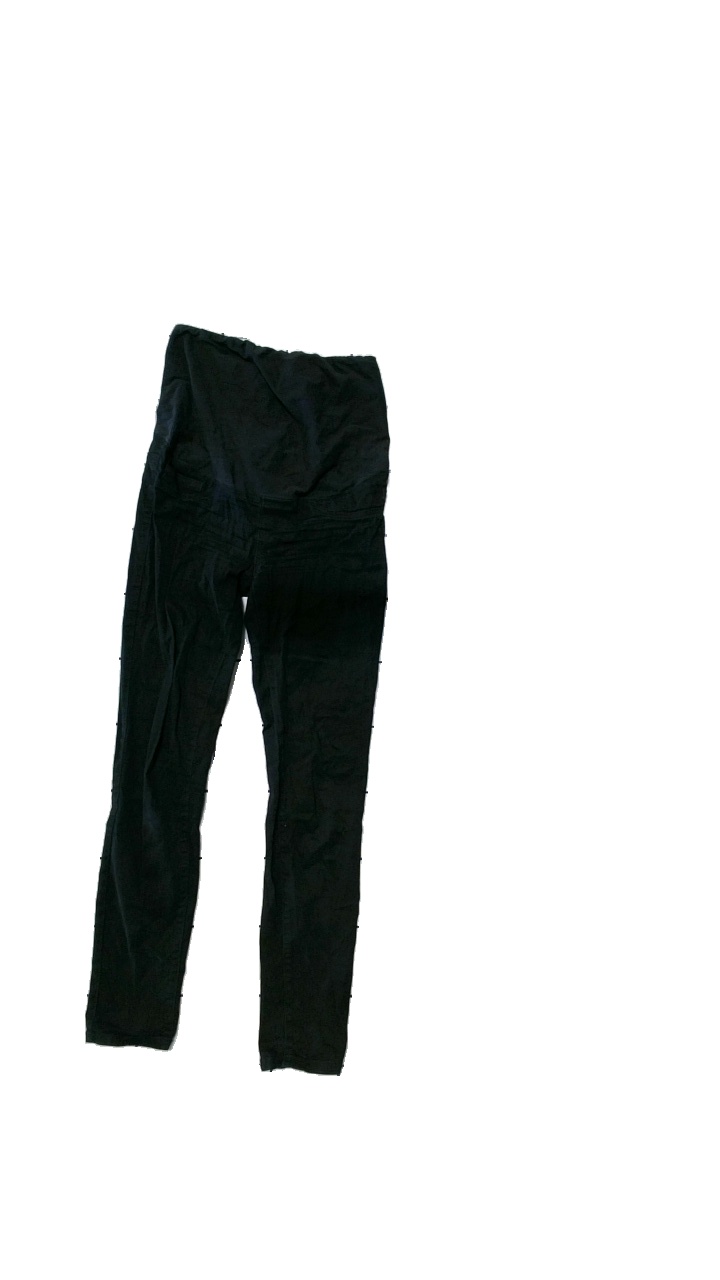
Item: Trousers (Ladies)
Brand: Lindex
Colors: Black
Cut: None
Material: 98% cotton, 2% elastane
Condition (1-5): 2
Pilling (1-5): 5
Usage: Export
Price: <50